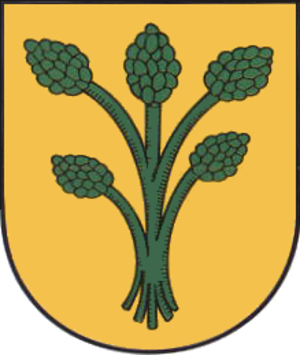
Mellingen est une commune allemande de l'arrondissement du Pays-de-Weimar, Land de Thuringe.